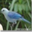
Label: bird